Silverlink

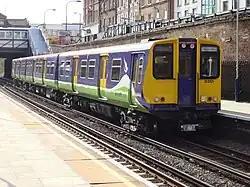
Class 313 at in 2007

Silverlink was a train operating company in the United Kingdom owned by National Express that operated the North London Railways franchise from March 1997 until November 2007. At the end of 2007, Silverlink Metro services were taken over by London Overground and Silverlink County services were taken over by London Midland.